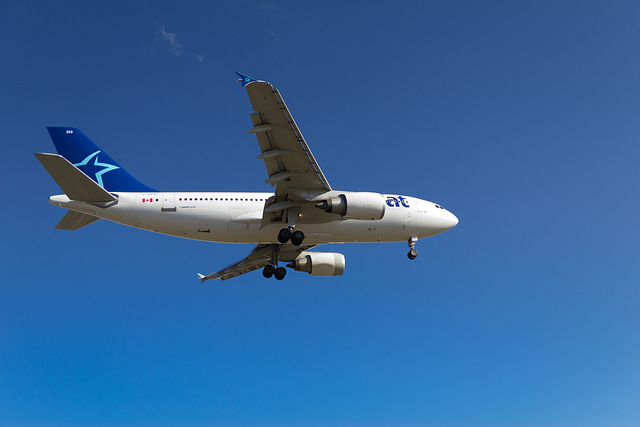
user: Given an image and a question. Answer the question in a short answer. Question: Which popular john denver song talks about leaving on one of these? Short Answer:
assistant: leave on jet plane